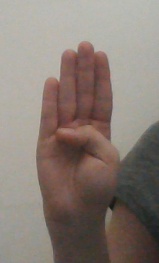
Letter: kaaf